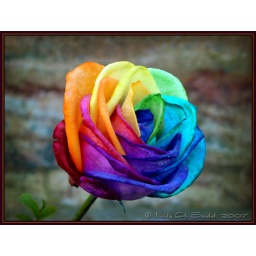
(photo not by me) I'm extremely fascinated by these rainbow flowers made by dipping the stalks of white flowers into colored water.